Jim Curtin

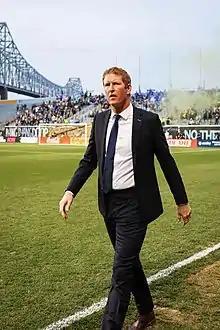
Curtin in 2013

After departing Chivas, Curtin returned to the Philadelphia region and began working with the newly formed Philadelphia Union as a coach in the academy system in June 2010. In November 2012, Curtin was named assistant coach for his hometown Philadelphia Union, under John Hackworth and alongside Brendan Burke and Rob Vartughian.